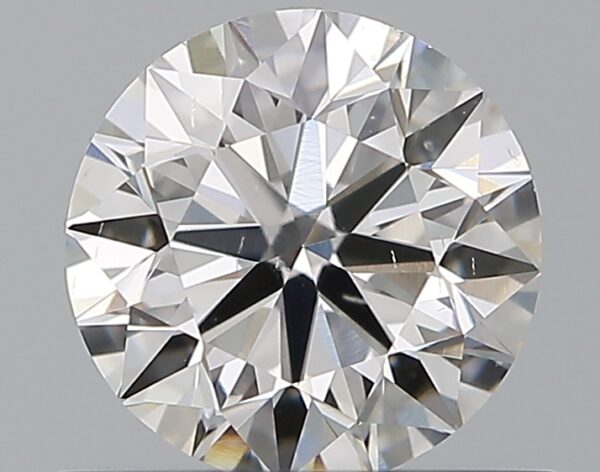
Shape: round
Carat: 0.7
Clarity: VS2
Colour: F
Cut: VG
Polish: EX
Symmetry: EX
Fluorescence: F
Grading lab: GIA
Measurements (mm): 5.55 x 5.59 x 3.54